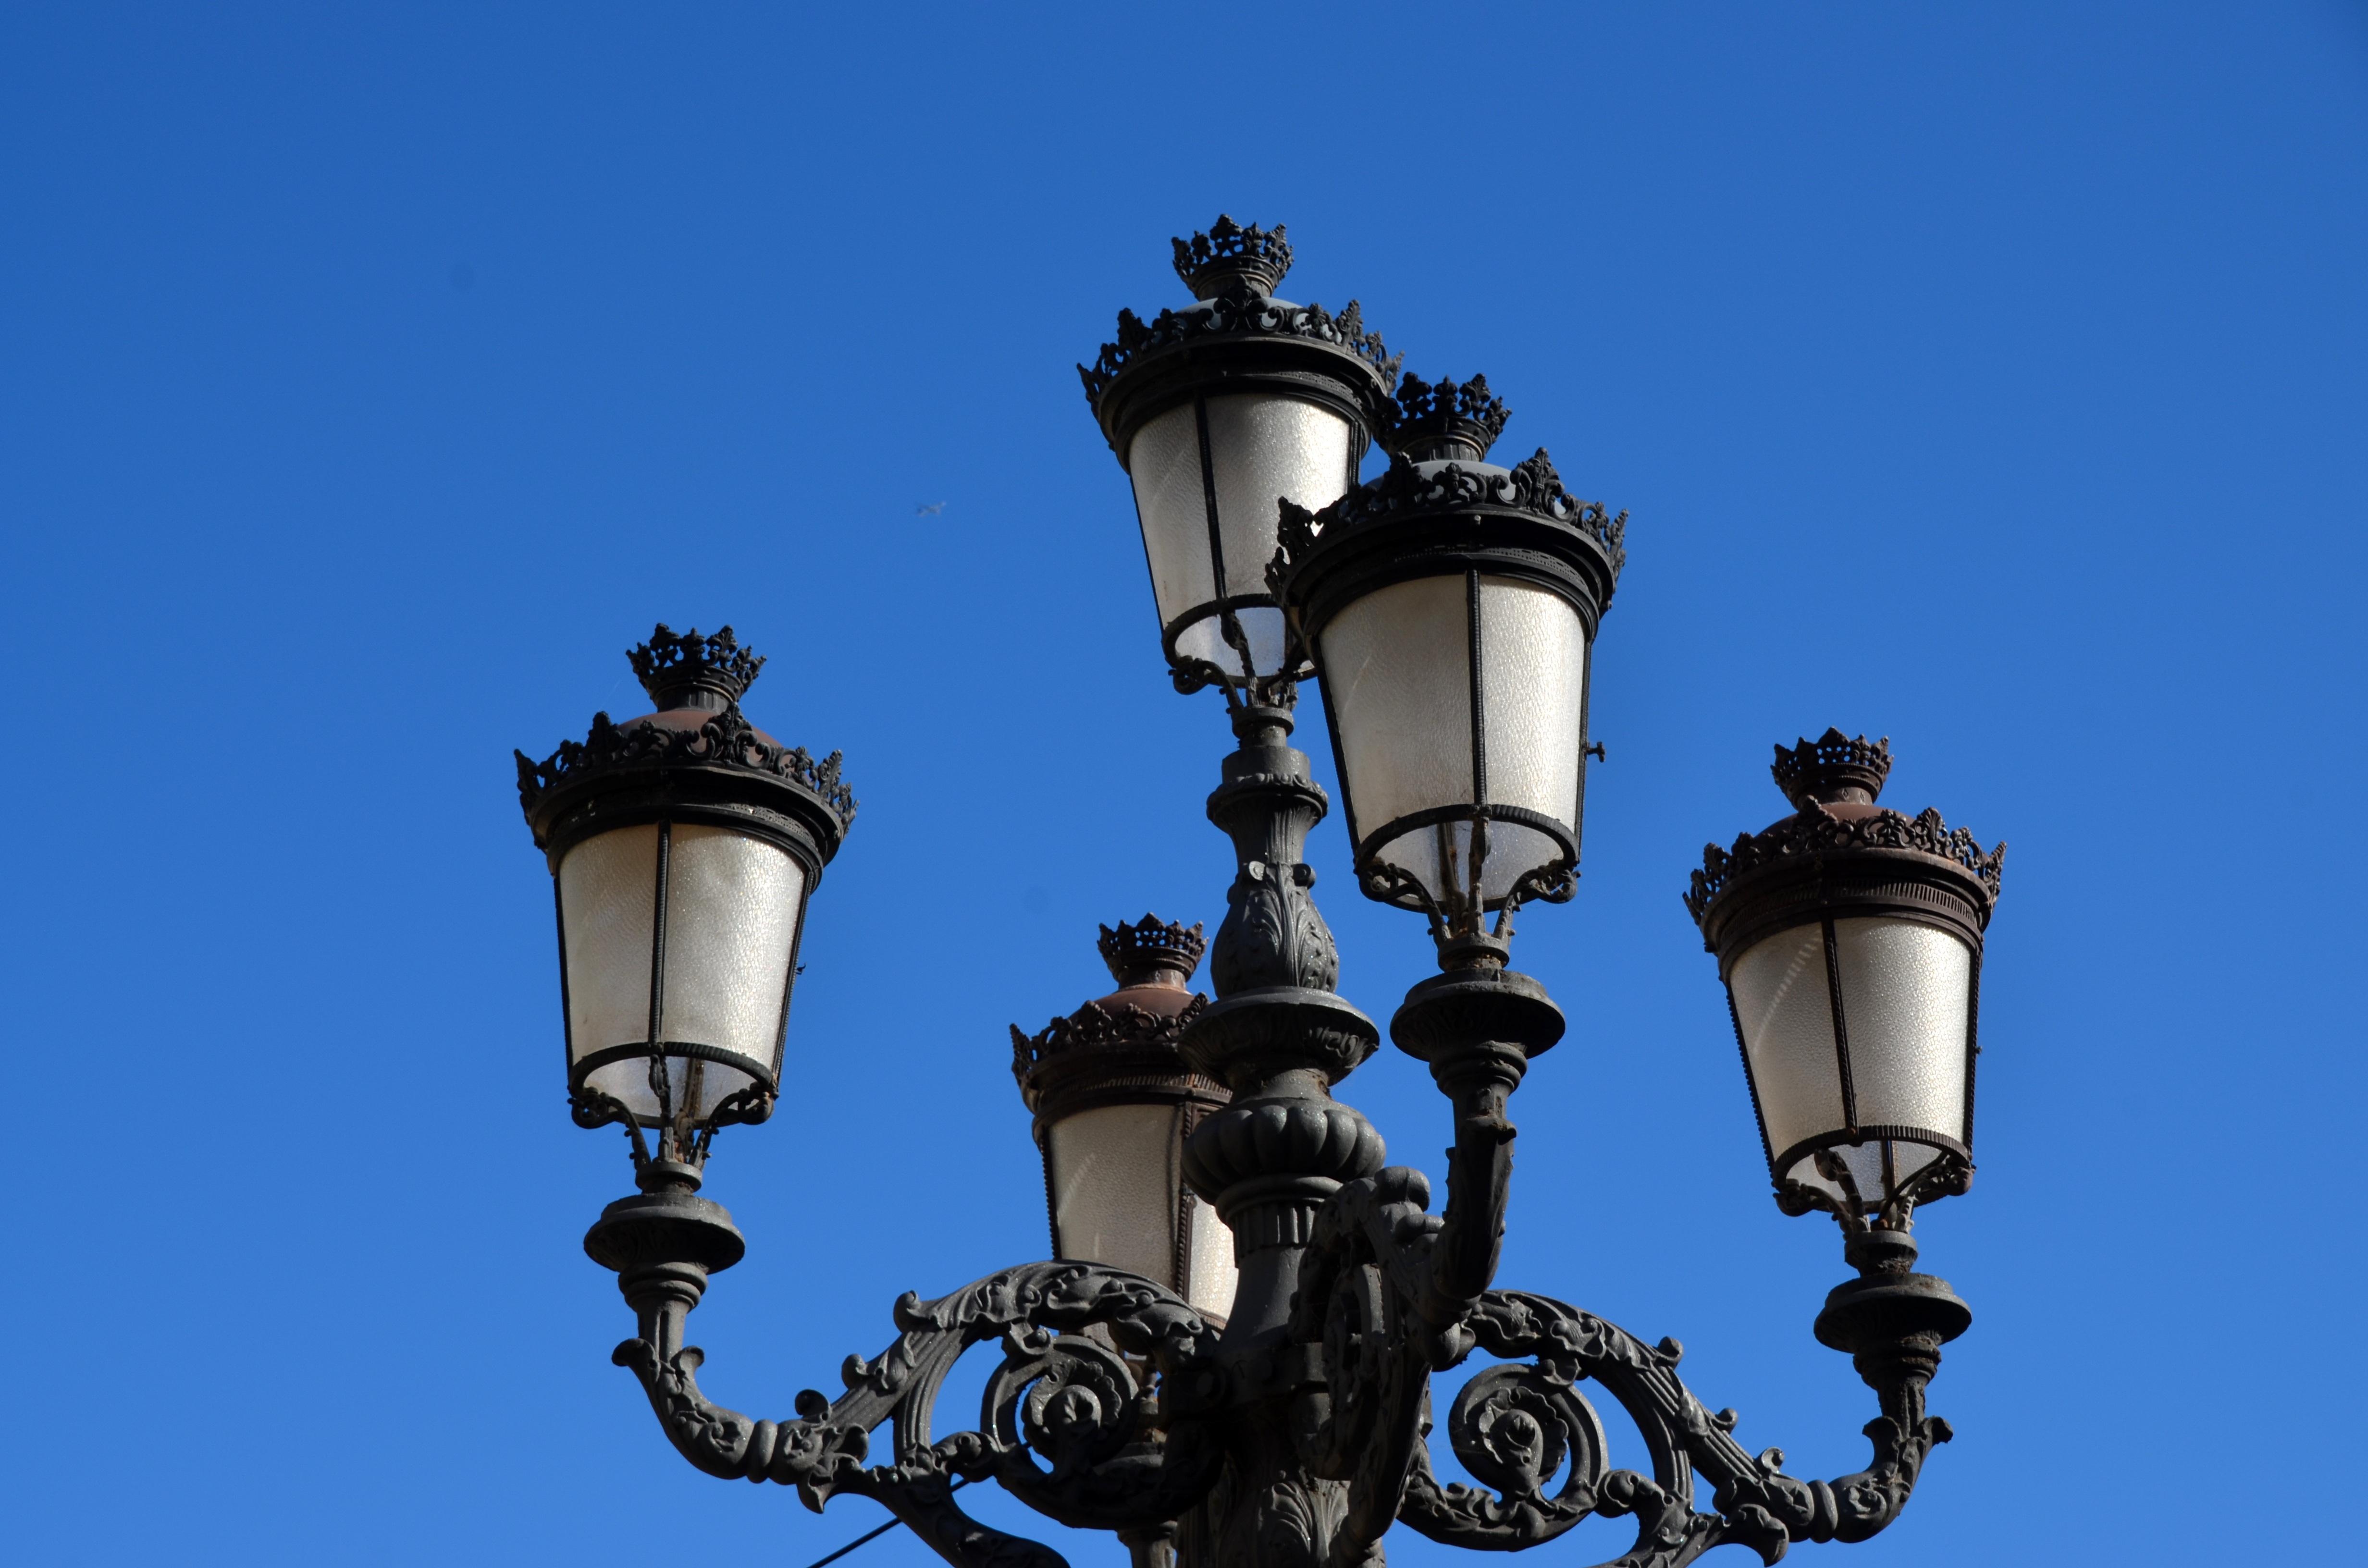
light, old, lantern, tower, blue, street light, lamp, lighting, street lamp, old town, light fixture, historically, street lighting, old lantern